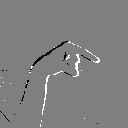
ASL letter: q